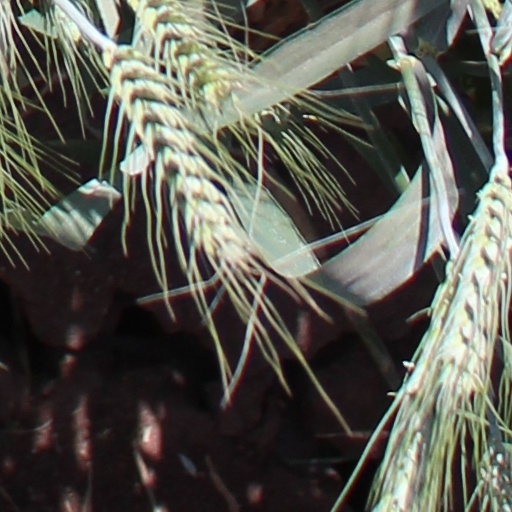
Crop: wheat